Captaincy General of the Philippines

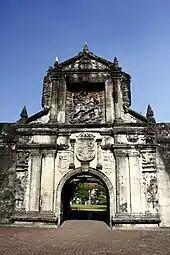
Fort Santiago, part of Intramuros, Manila

The Spanish quickly organized their new colony according to their model. The first task was the reduction, or relocation of indigenous Filipinos into settlements. The earliest political system used during the "conquista" period was the "encomienda" system, which resembled the feudal system in medieval Europe. The conquistadores, friars and native nobles were granted estates, in exchange for their services to the King, and were given the privilege to collect tribute from its inhabitants. In return, the person granted the "encomienda", known as an "encomendero", was tasked to provide military protection to the inhabitants, justice and governance. In times of war, the "encomendero" was duty bound to provide soldiers for the King, in particular, for the complete defense of the colony from potential invasions of outside powers such as the Dutch, British, and Chinese. The "encomienda" system was abused by "encomenderos" and by 1700 was largely replaced by administrative provinces, each headed by an "alcalde mayor" (provincial governor).